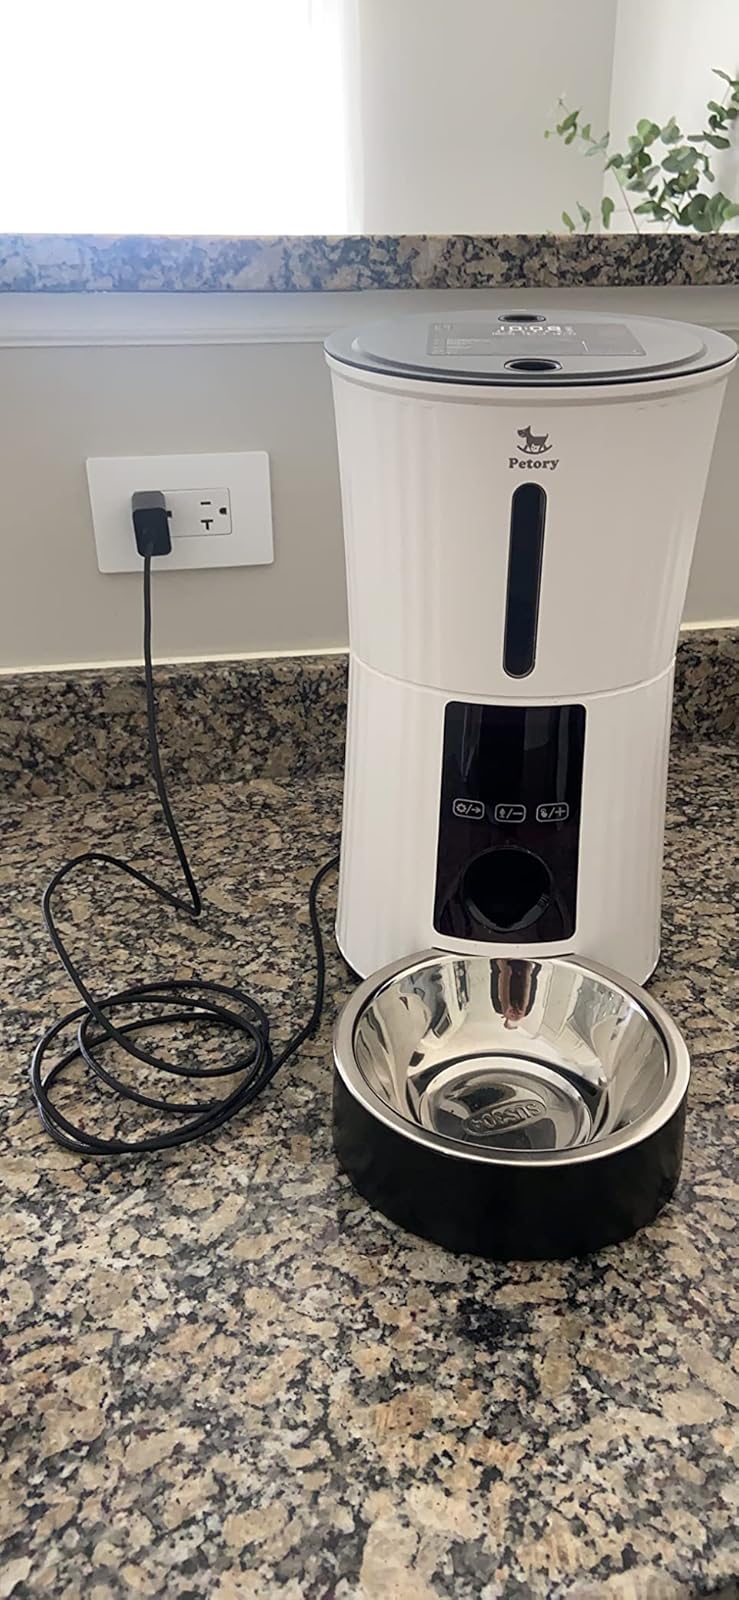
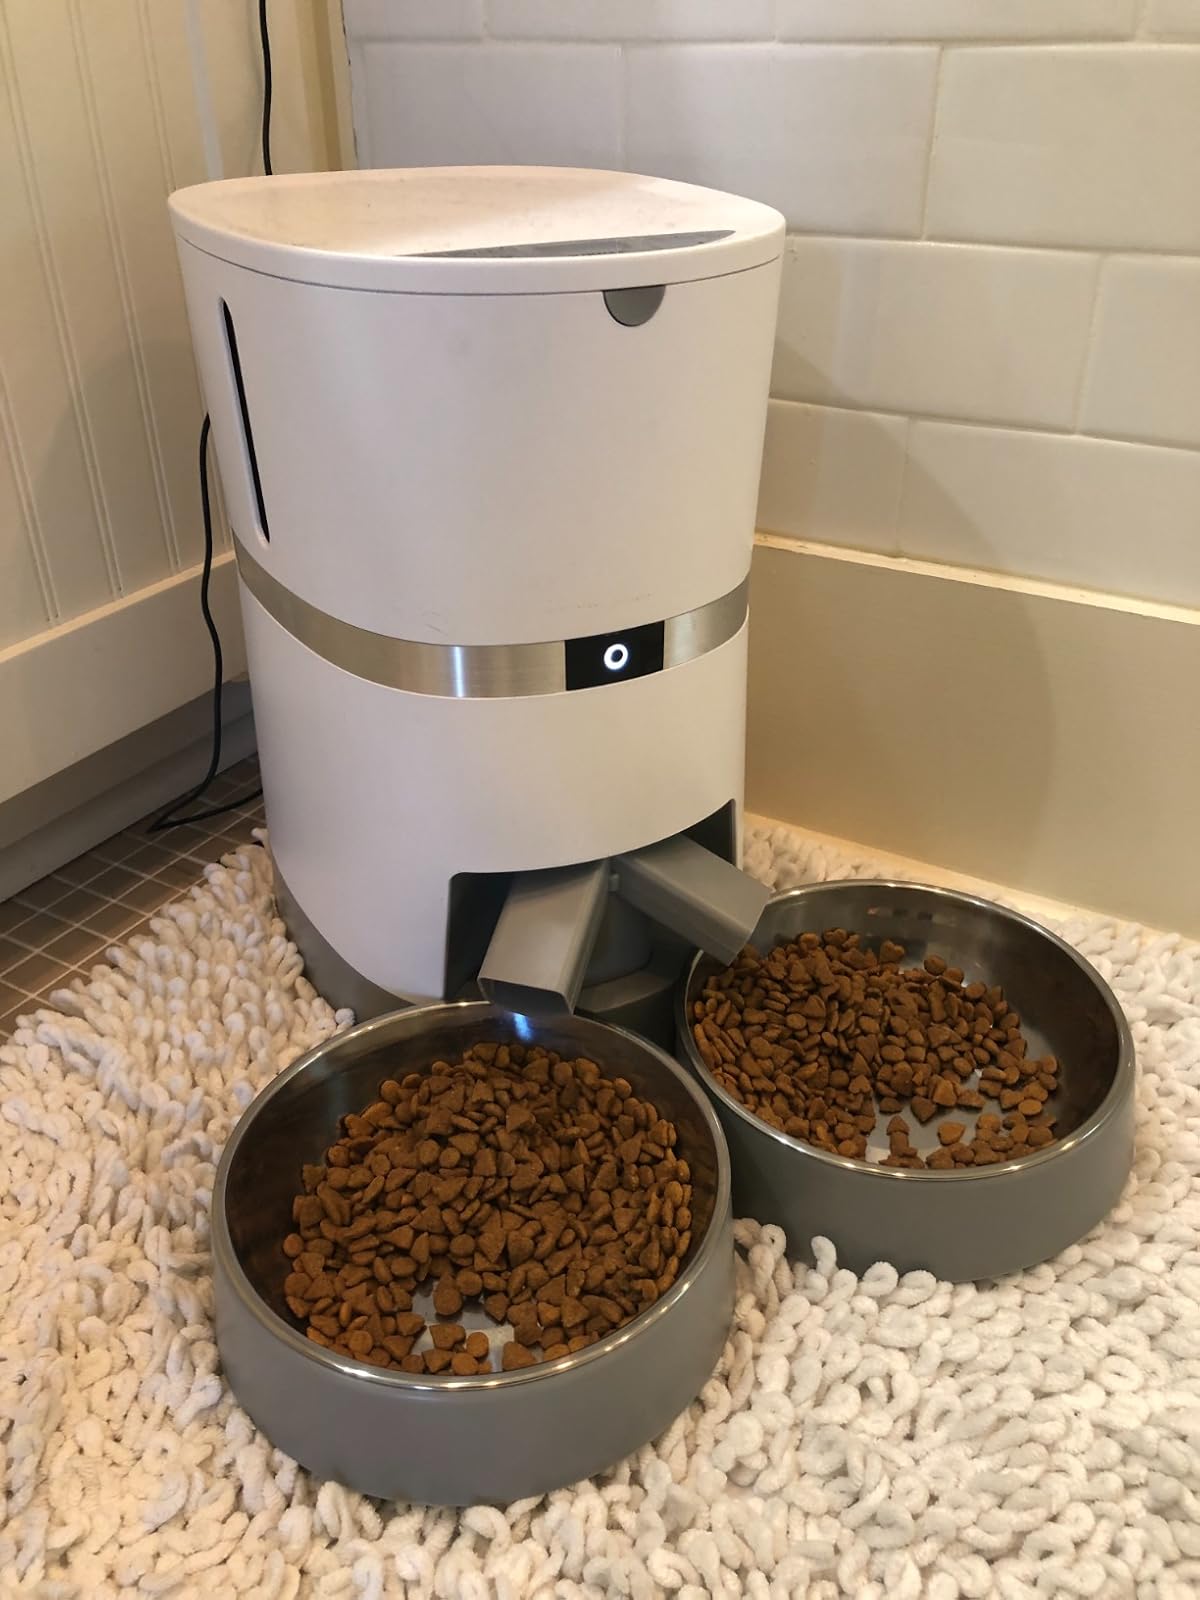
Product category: items_feeder
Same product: no